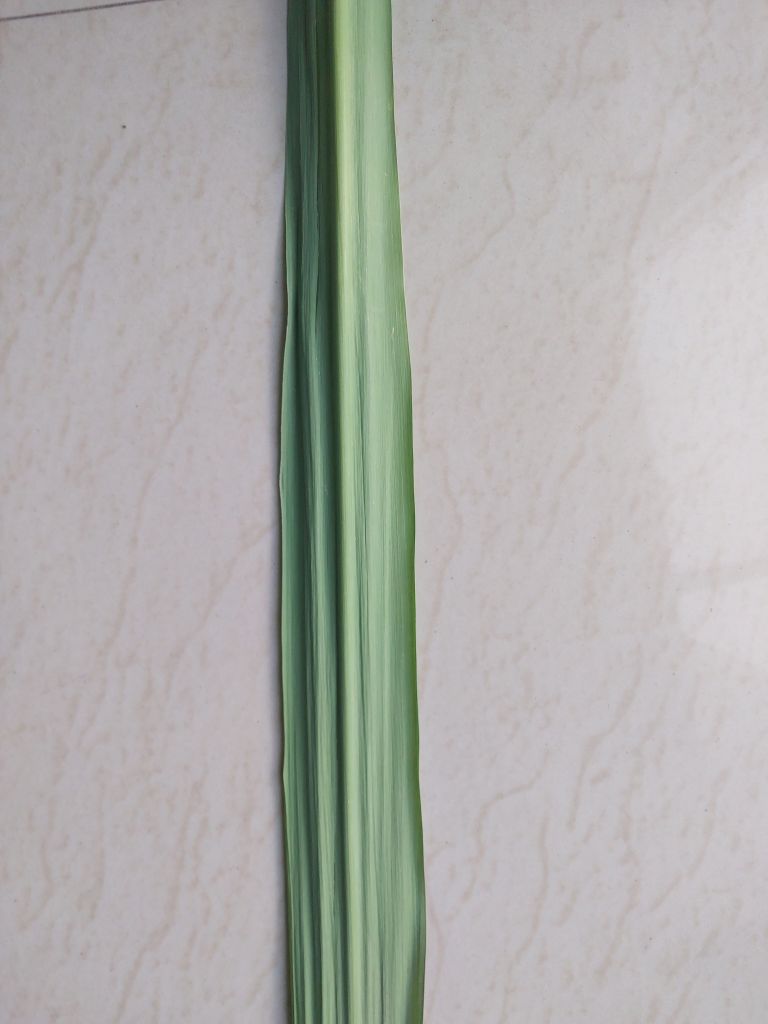
Label: Viral Disease